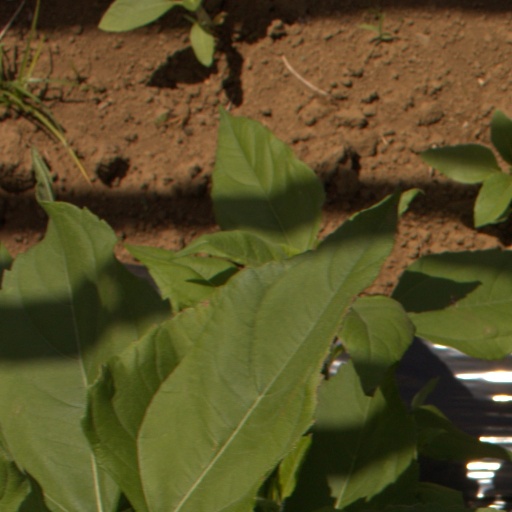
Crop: Jerusalem artichoke